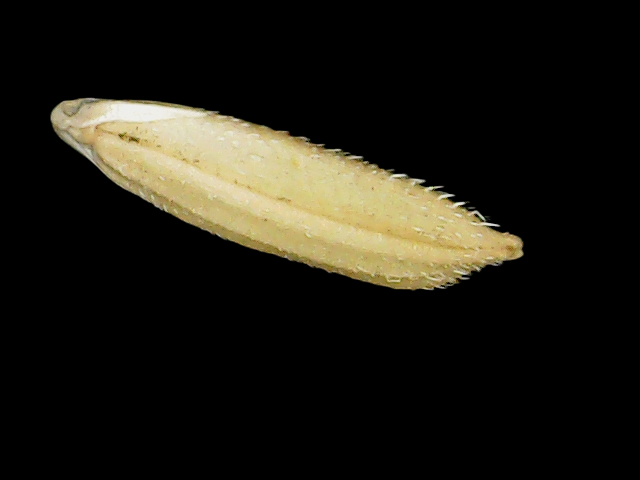
Rice variety: Binadhan11